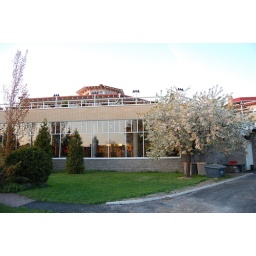
Naantali Spa Hotel. Pool area can be seen in the ground floor